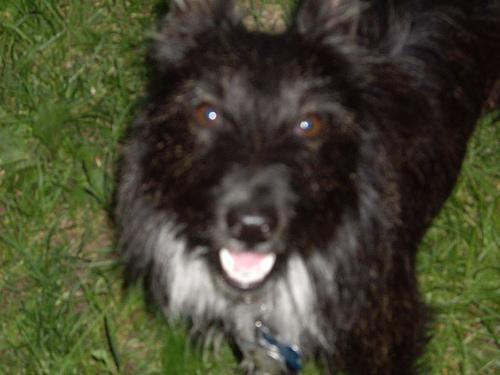
scottish terrier